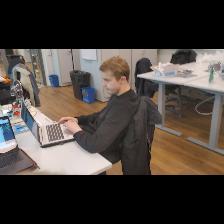
Label: Human